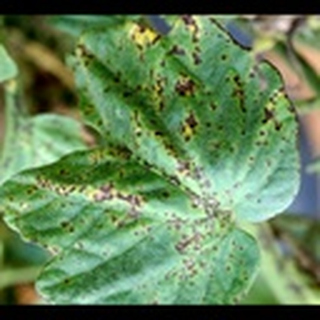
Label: cotton_bacterial_blight